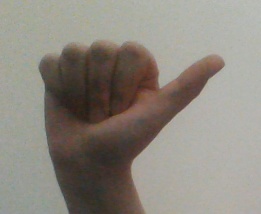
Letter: dhad